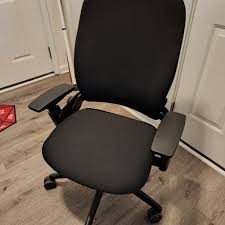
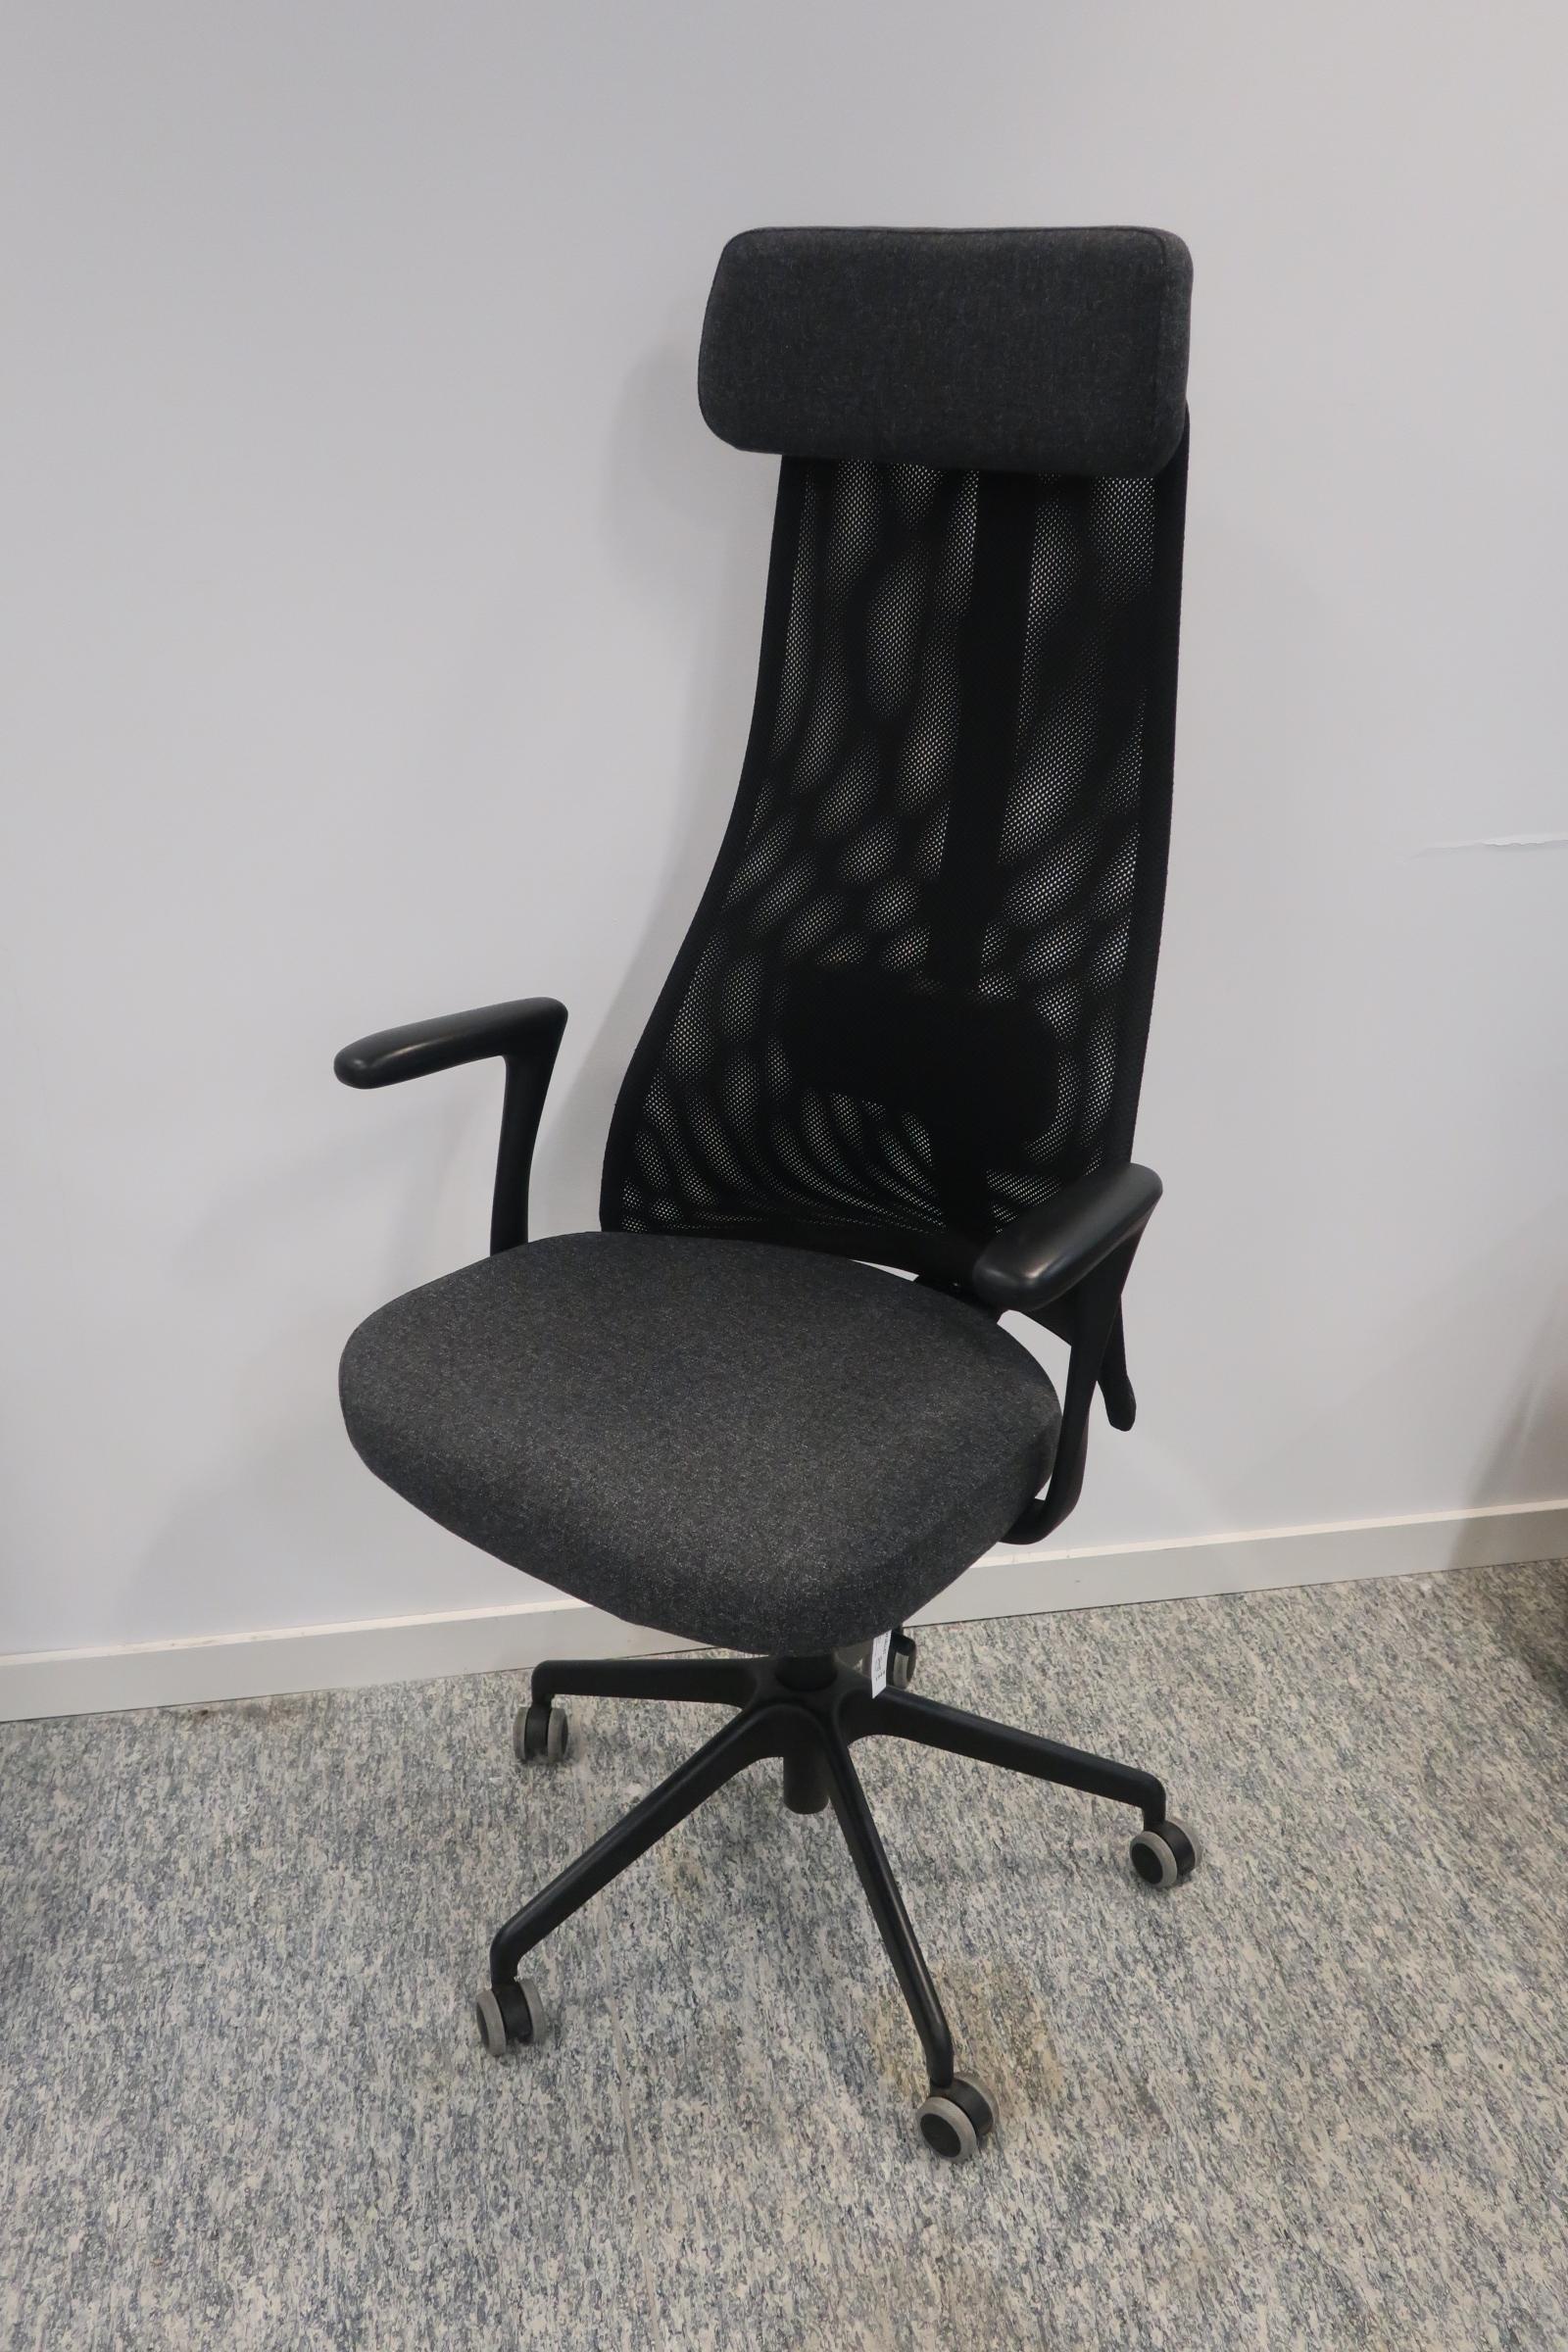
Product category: items_chair
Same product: no